Treat Huey

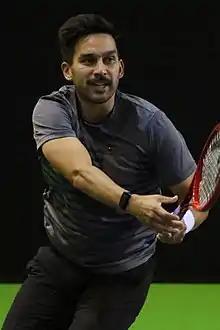
Huey in 2021

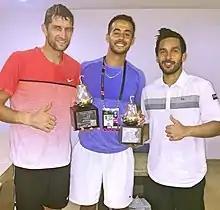
Treat Huey (right) with his Coach Othmane Garma and doubles partner Max Mirnyi after winning the Mexican Open 2016

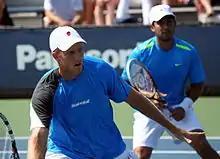
Huey (right) with partner Inglot at the 2012 US Open

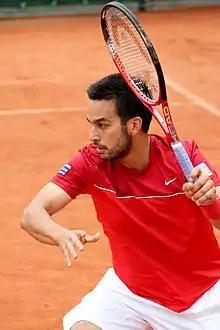
Huey at the 2013 French Open

Treat Conrad Huey (born August 28, 1985) is a Filipino-American former tennis player who represented the Philippines in international competitions. Huey specialized in doubles and reached eighteen finals, winning 8 titles on the ATP World Tour. He won titles at the 2012 Citi Open, 2013 Swiss Indoors, and 2014 Aegon International alongside Dominic Inglot, 2015 Estoril Open with Scott Lipsky, 2015 St. Petersburg Open and 2015 Malaysian Open, Kuala Lumpur with Henri Kontinen, 2016 Abierto Mexicano Telcel with Max Mirnyi and the 2017 Los Cabos Open with Juan Sebastián Cabal. He turned professional in 2008 and he started representing the Philippines in the Davis Cup and the Southeast Asian Games in 2009.